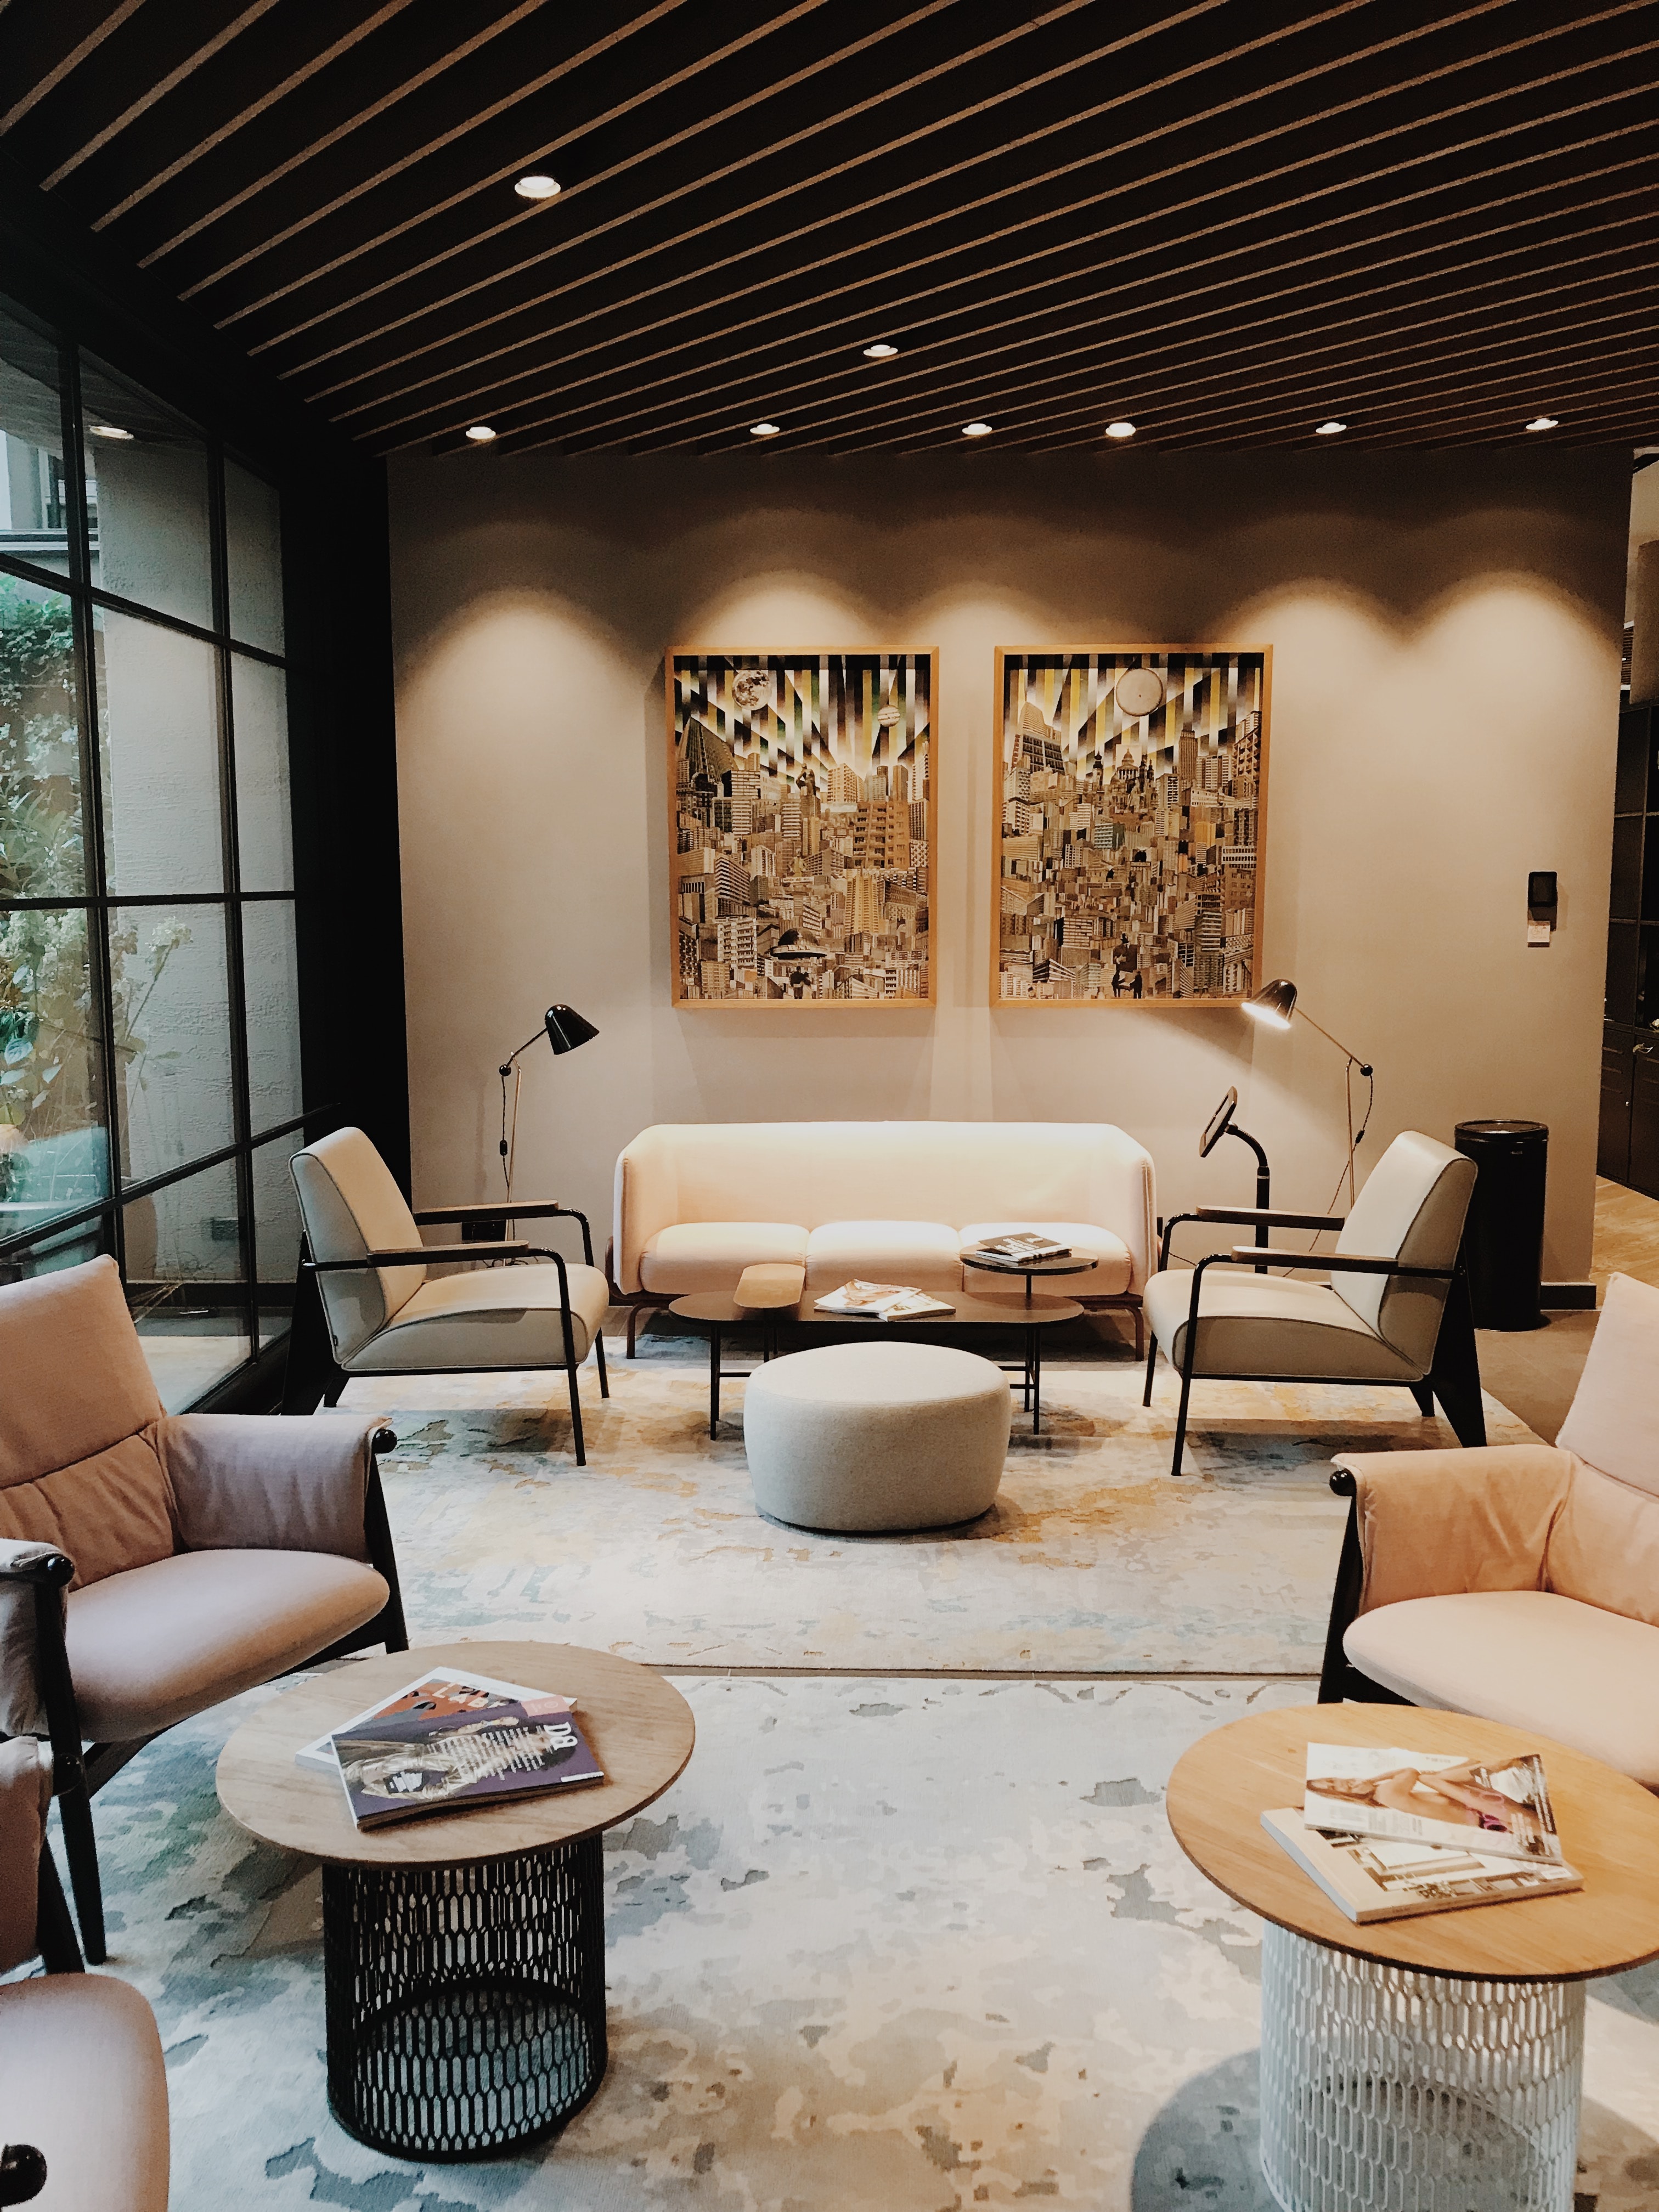
design, furniture, interior design, flooring, floor, chair, living room, table, couch, coffee table, comfort, room, ceiling, Daybed, den, light fixture, armrest, houseplant, natural material, lobby, waiting room, lamp, club chair, varnish, kitchen dining room table, hotel, sofa bed, wood flooring